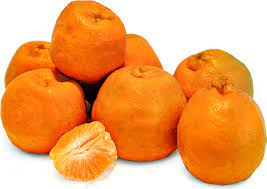
Label: Orange